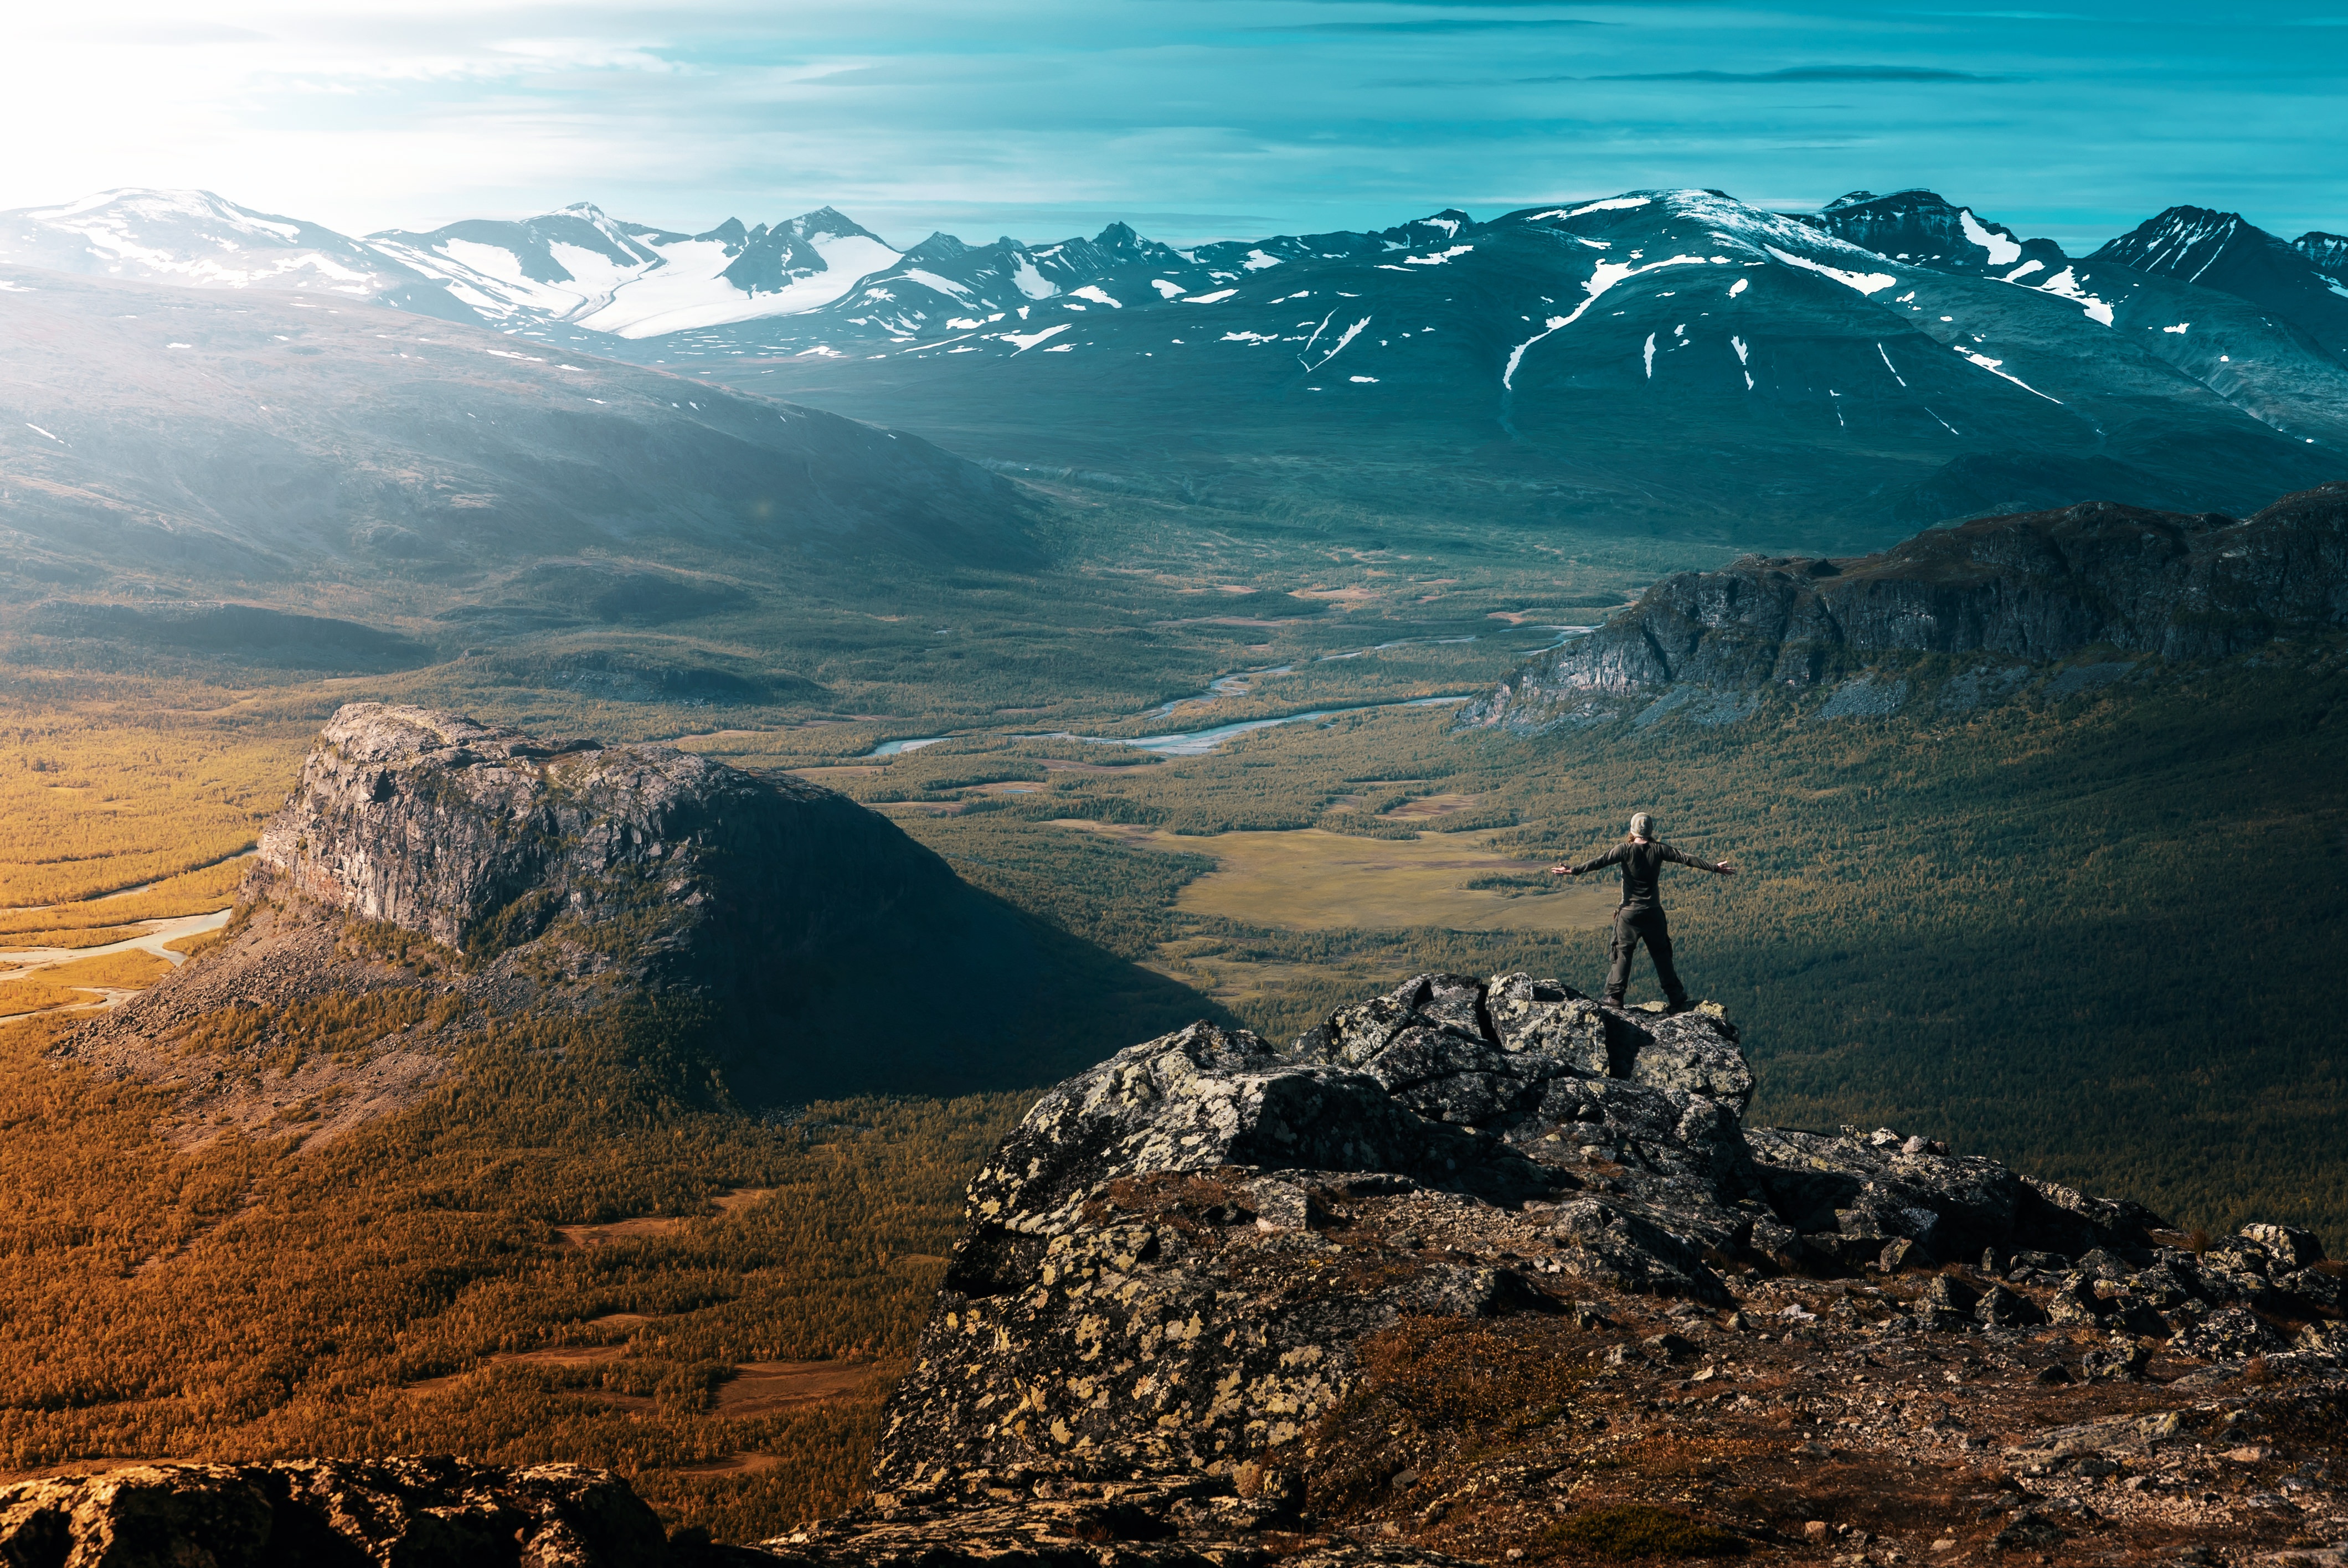
landscape, nature, rock, wilderness, walking, person, mountain, snow, cloud, hill, lake, adventure, valley, mountain range, travel, ice, high, scenic, hike, glacier, volcano, terrain, ridge, summit, mountain peak, rocks, outdoors, hills, clouds, daylight, mountains, alps, cliffs, plateau, fell, landform, geographical feature, mountainous landforms